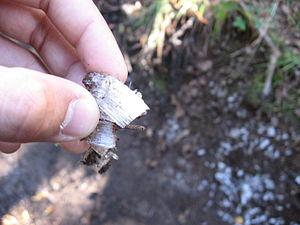
La glace est l'eau lorsqu'elle est à l'état solide. Cet élément est très étudié dans la nature et en laboratoire, par les scientifiques, à commencer par les glaciologues, les physiciens de la matière condensée et autres cryologues de spécialités différentes : il contient souvent beaucoup d'impuretés ou d'inclusions, d'origine diverse. Les météorologues suivent la formation des flocons à partir de vapeur d'eau entrant en atmosphère froide plus ou moins poussiéreuse, géologues et minéralogistes, rejoints par les spéléologues, ne le retrouvent pas seulement dans les endroits communément englacés, mais sous des formes insolites dans les déserts secs et arides, des lieux plus secs et abrités des montagnes comme au fond des grottes profondes et cavités glacées, où la glace subsiste longtemps.